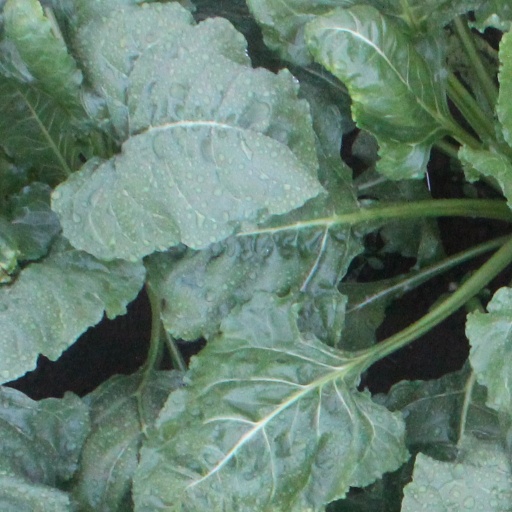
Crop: sugar beet